Mitt Romney

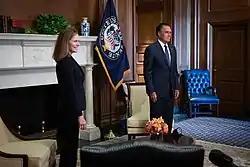
Romney said he would support President Donald Trump's Supreme Court nominee Amy Coney Barrett.

Several caucuses and primaries took place during February, and Santorum won three in a single night early in the month, propelling him into the lead in national and some state polls and positioning him as Romney's chief rival. Days later, Romney told the Conservative Political Action Conference that he had been a "severely conservative governor" (while in 2005 he had maintained that his positions were moderate and characterized reports that he was shifting to the right to attract conservative votes as a media distortion). He sought Donald Trump's endorsement, and received it in February 2012, with a speech by Trump and Romney in which Romney joked that he had spent his "life in the private sector, not quite as successful as this guy [Trump] but successful nonetheless". Romney won the other five February contests, including a closely fought one in Michigan at the end of the month. In the Super Tuesday primaries and caucuses of March 6, Romney won six of ten contests, including a narrow victory in Ohio over a vastly outspent Santorum. Although his victories were not enough to end the race, they were enough to establish a two-to-one delegate lead over Santorum. Romney maintained his delegate margin through subsequent contests, and Santorum suspended his campaign on April 10. Following a sweep of five more contests on April 24, the Republican National Committee put its resources to work for Romney as the party's presumptive nominee.